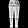
Label: Trouser